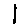
Label: 1